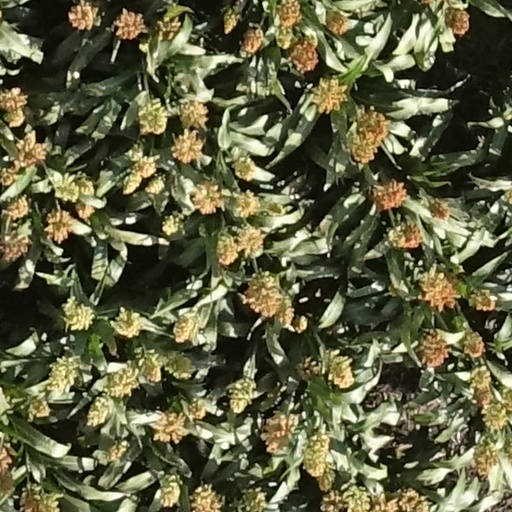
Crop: sorghum